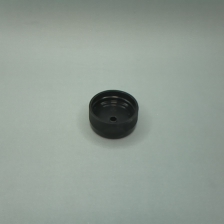
Color: black
Cap type: flip-top cap